Legio XXII Primigenia

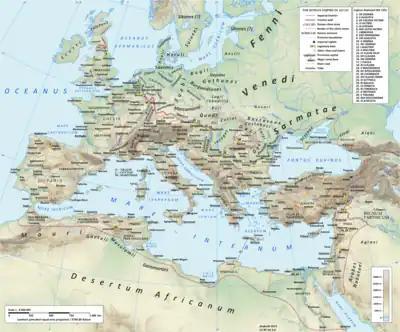
Map of the Roman empire in AD 125, under emperor Hadrian, showing the Legio XXII Primigenia, stationed on the river Rhine at Moguntiacum (Mainz, Germany), in Germania Superior province, from AD 39 until the 4th century

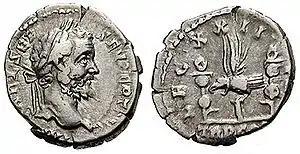
This denarius, struck in 193 under Septimius Severus, celebrates XXII "Primigenia", one of the legions which supported the commander of the Pannonian army in his bid for purple

Legio XXII Primigenia ("Fortune's Twenty-Second Legion") was a legion of the Imperial Roman army dedicated to the goddess Fortuna Primigenia. Founded in AD 39 by the emperor Caligula for use in his campaigns in Germania, the XXII "Primigenia" spent much of their time in Mogontiacum (modern Mainz) up to the end of the 3rd century. The legion's symbols were a Capricorn and the demigod Hercules.